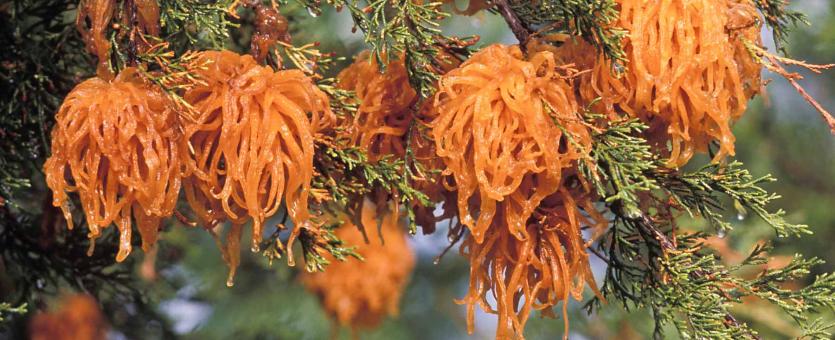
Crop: apple
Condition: rust